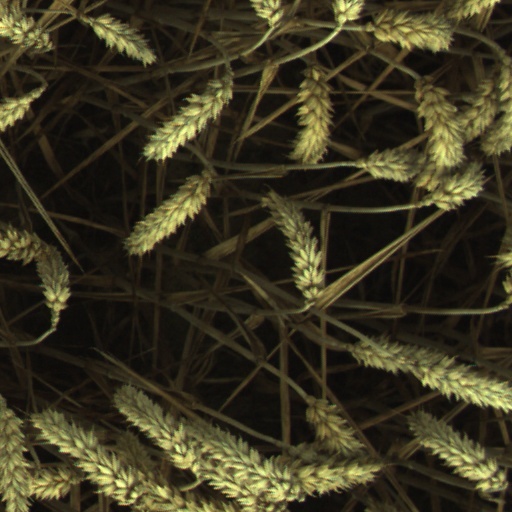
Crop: wheat